Science and Civilisation in China

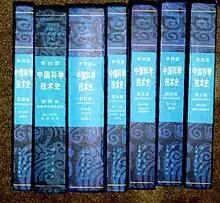
Science and Civilisation in China (Chinese translation)

Science and Civilisation in China (1954–present) is an ongoing series of books about the history of science and technology in China published by Cambridge University Press. It was initiated and edited by British historian Joseph Needham (1900–1995). Needham was a well-respected scientist before undertaking this encyclopedia and was even responsible for the "S" in UNESCO. To date there have been seven volumes in twenty-seven books. The series was on the Modern Library Board's 100 Best Nonfiction books of the 20th century. Needham's work was the first of its kind to praise Chinese scientific contributions and provide their history and connection to global knowledge in contrast to eurocentric historiography.